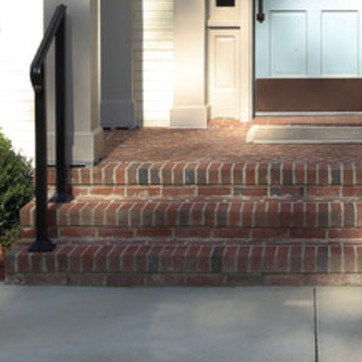
Material: brick